Frederick Wimble

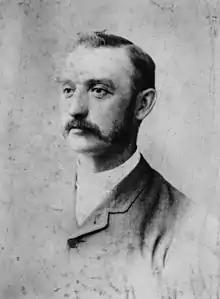

Frederick Thomas Wimble (28 November 1846 – 3 January 1936) was an Australian printer and pioneer ink manufacturer and later a publisher and member of the Legislative Assembly of Queensland representing the Electoral district of Cairns.